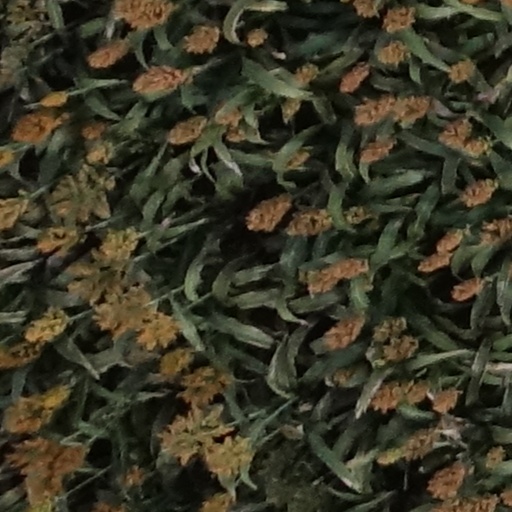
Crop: sorghum